Jaime Lerner

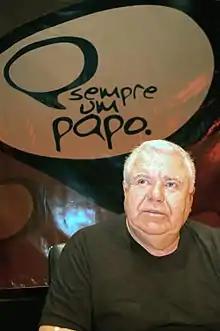
Lerner in 2004

Jaime Lerner (17 December 1937 – 27 May 2021) was a Brazilian politician. He was the governor of the state of Paraná, in southern Brazil. He is renowned as an architect and urban planner, having been mayor of Curitiba, capital of Paraná, three times (1971–1974, 1979–1983 and 1989–1992). In 1994, Lerner was elected governor of Paraná, and was re-elected in 1998.